Firebreak

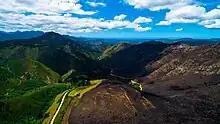
By comparing the burnt (right) and unburnt (left) sides of a dirt road in South Africa after a major veldfire (grassland fire) the effectiveness of the road in acting as a firebreak can be seen.

In the construction of a firebreak, the primary goal is to remove deadwood and undergrowth down to mineral soil. Various methods may be used to accomplish this initially and to maintain this condition. Ideally, the firebreak will be constructed and maintained according to the established practices of sustainable forestry and fire protection engineering, also known as best management practices (BMP). The general goals are to maximize the effectiveness of the firebreak at slowing the spread of wildfire, and, by using firebreaks of sufficient size and density, to reduce the ultimate size of wildfires. Additional goals are to maintain the ecology of the forest and to reduce the impact of wildfires on air pollution and the global climate, and to balance the costs and benefits of the various projects.